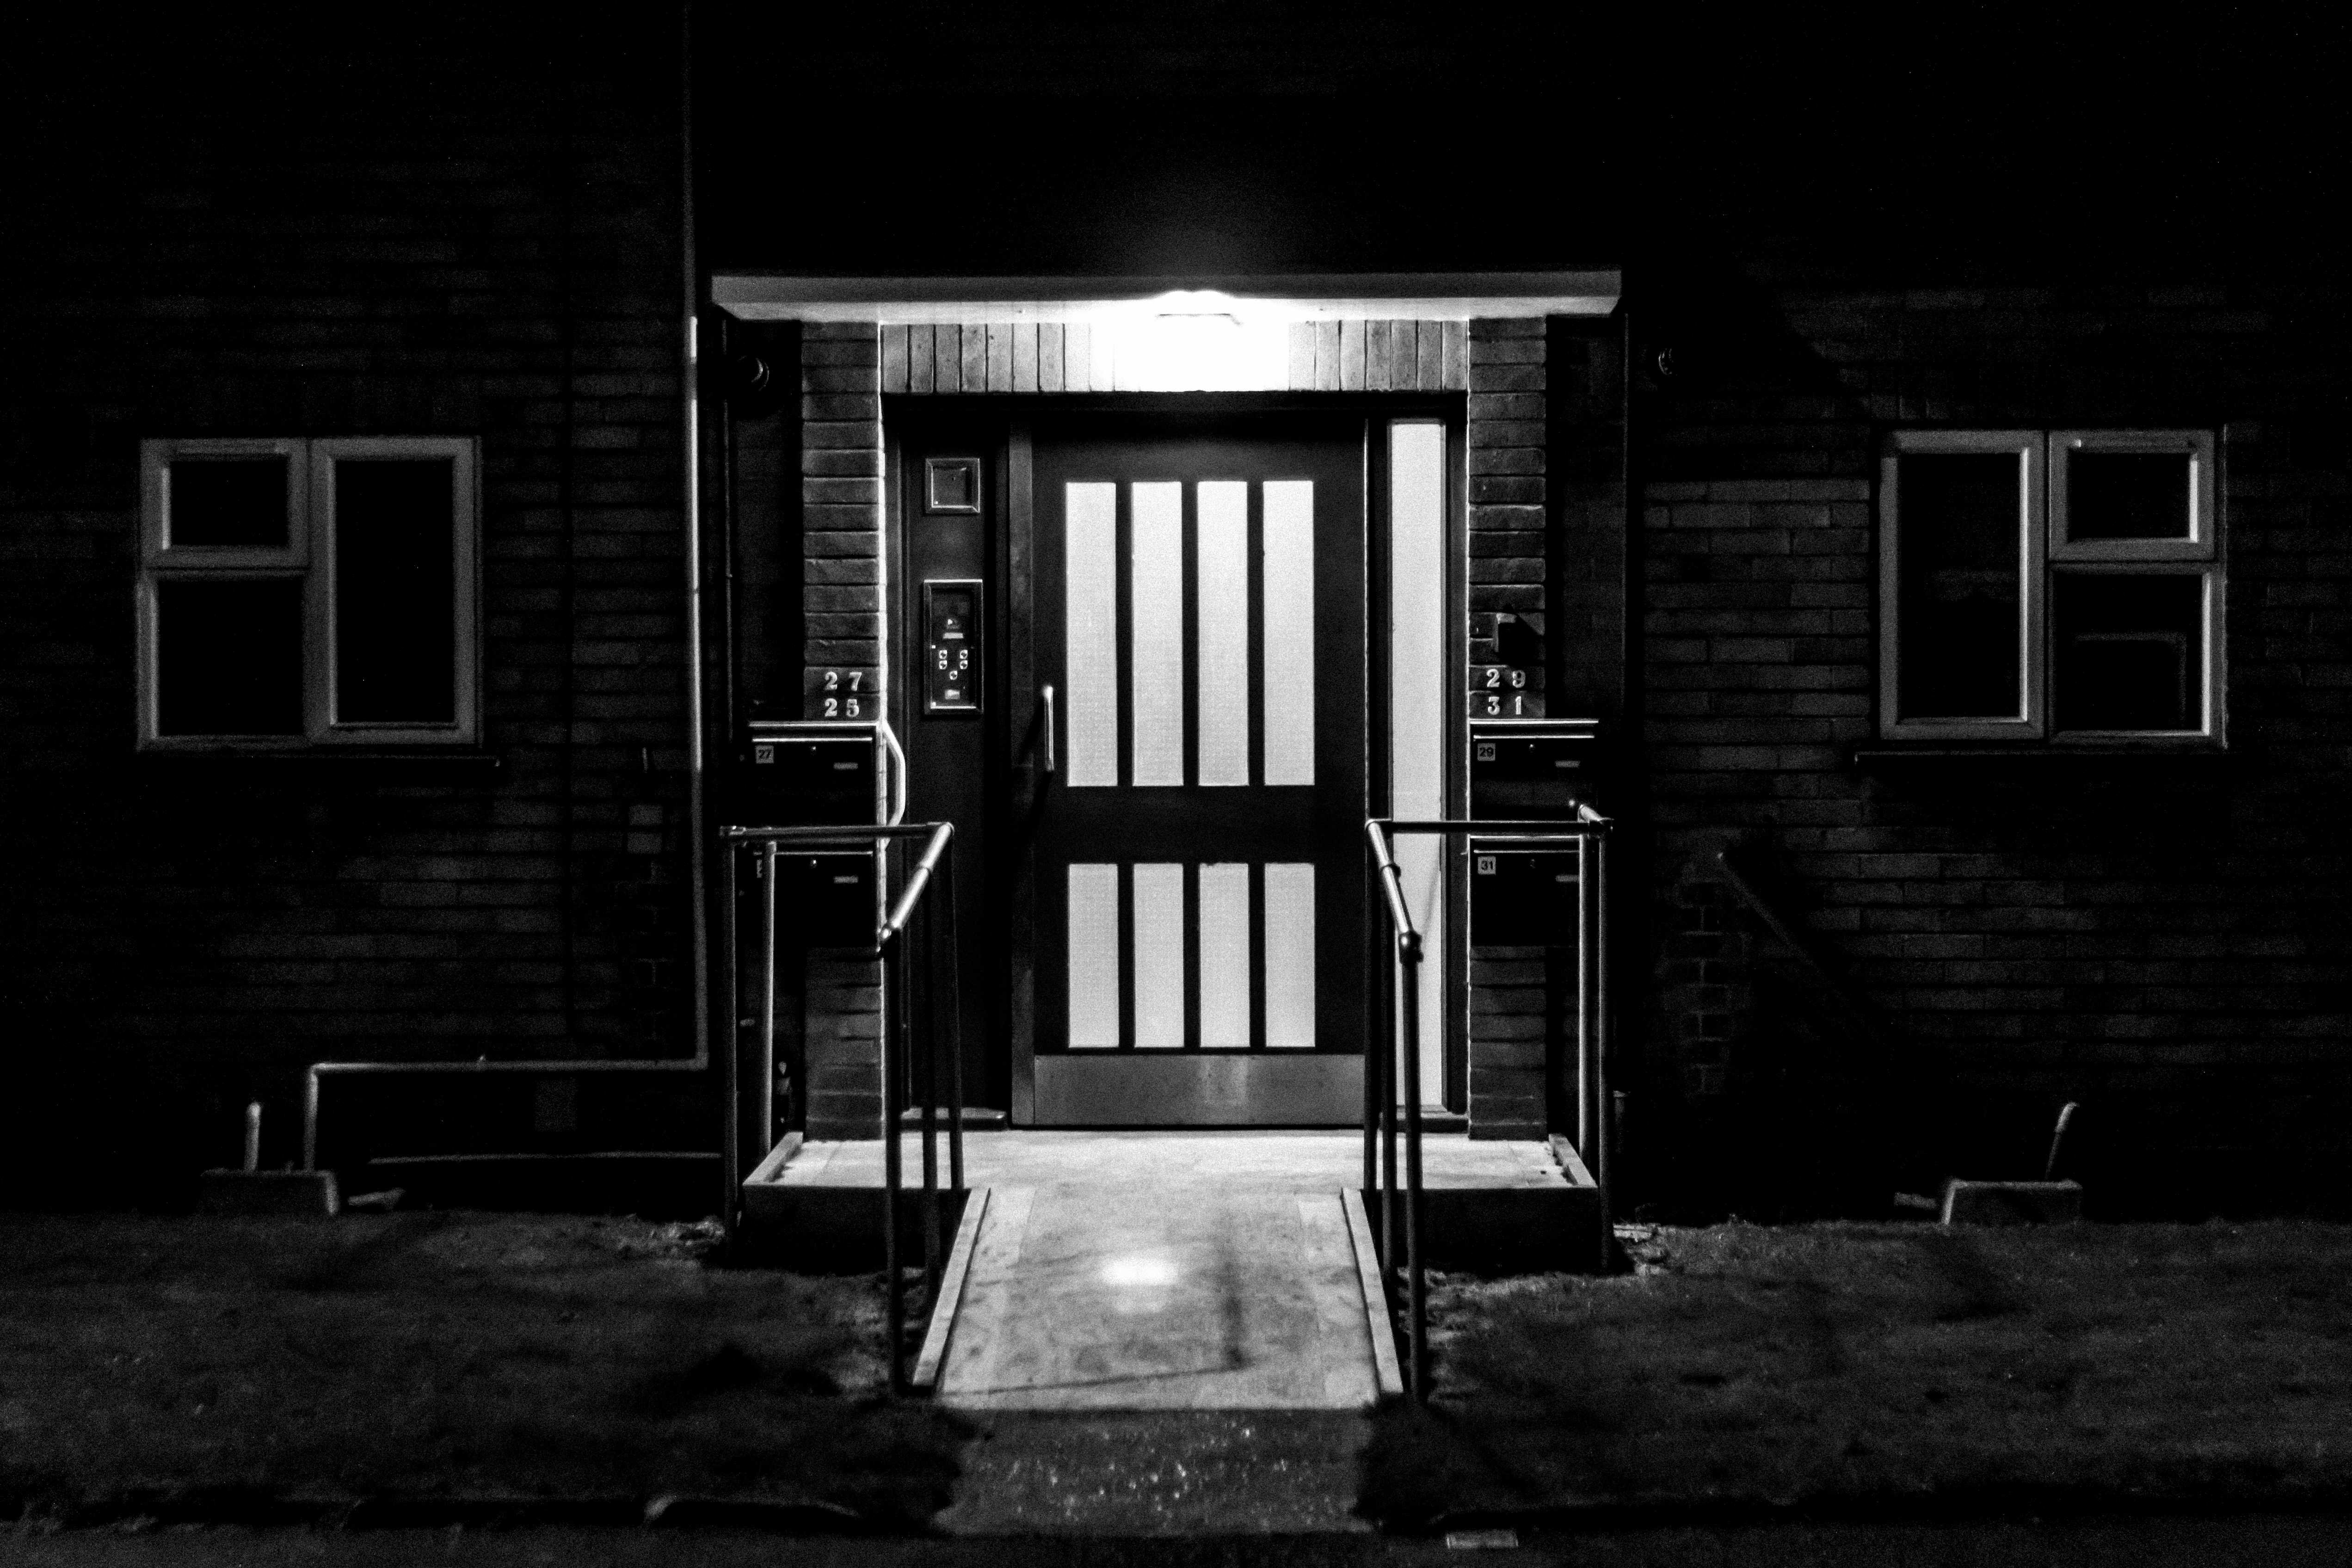
light, black and white, white, night, photography, darkness, black, monochrome, lighting, uk, photograph, image, peterborough, monochrome photography, film noir